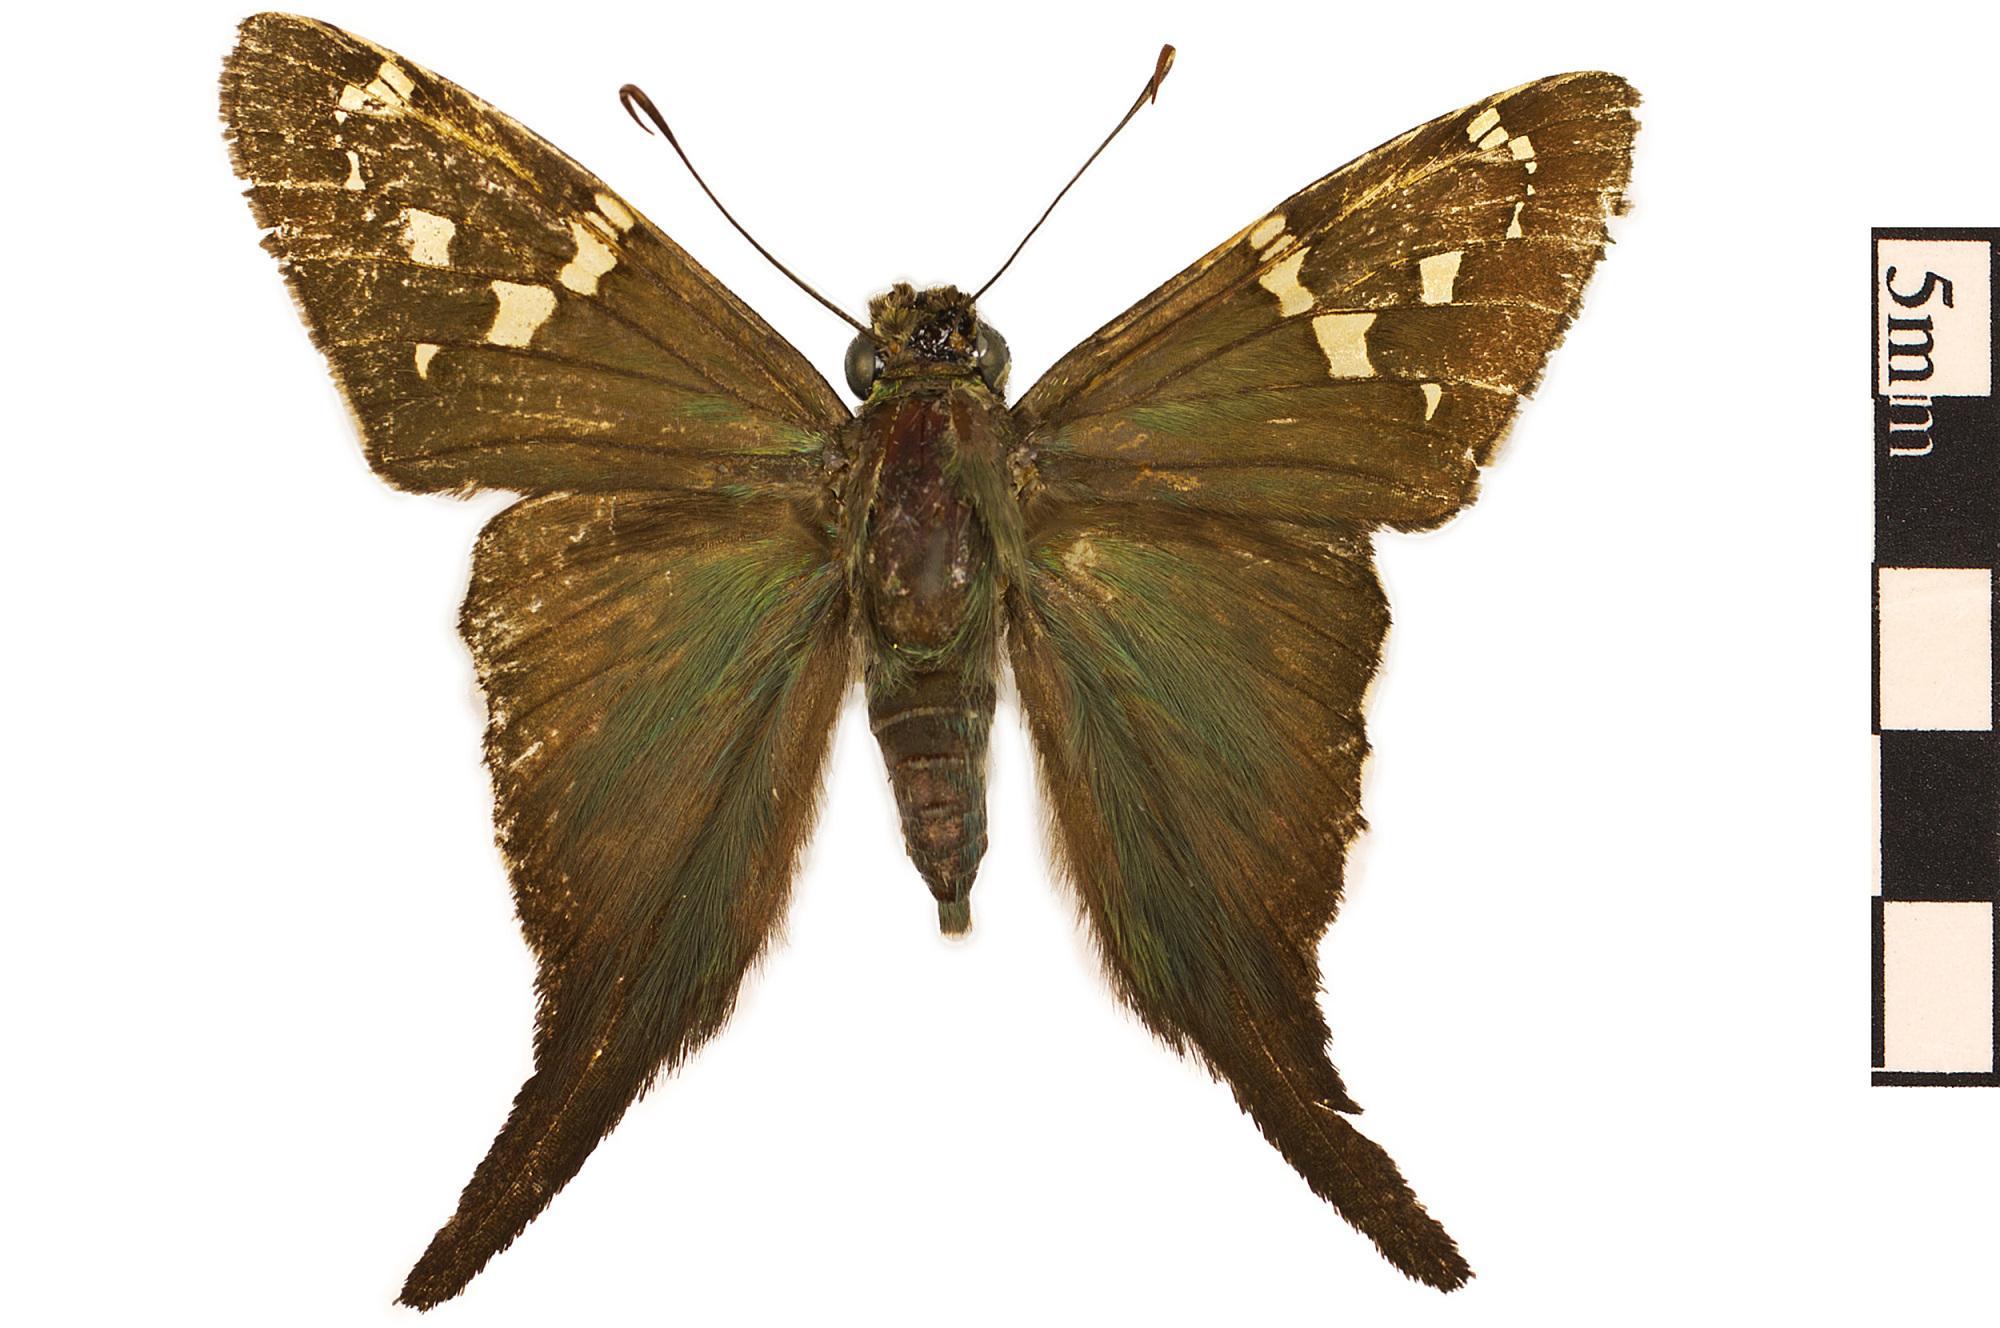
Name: Long-tailed Skipper
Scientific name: Urbanus proteus
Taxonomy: Animalia, Arthropoda, Hexapoda, Insecta, Lepidoptera, Hesperiidae, Eudaminae
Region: US Southeast (NC, SC, GA, FL, AL, MS, TN, KY)
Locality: Shell Bluff Landing, Crescent Lake, North America, United States, Florida, Flagler County
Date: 1976